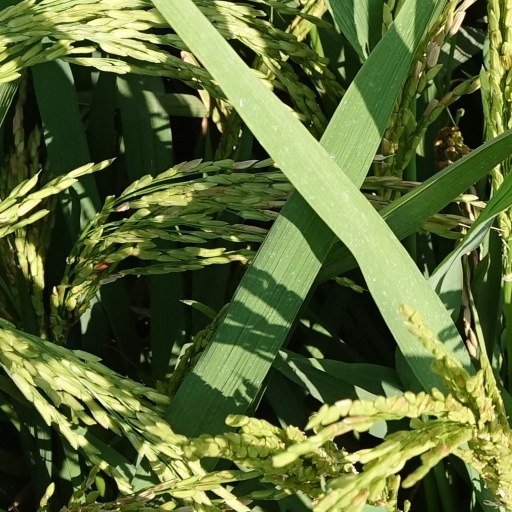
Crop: rice